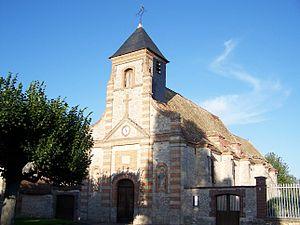
Saulx-Marchais est une commune française située dans le département des Yvelines, en région Île-de-France.
Cet article recense les monuments historiques du sud des Yvelines, en France.